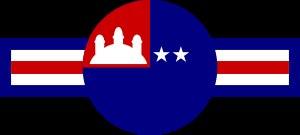
La guerre civile cambodgienne est un conflit qui opposa les forces du Parti communiste du Kampuchéa, connues sous le nom de « Khmers rouges », leurs alliés de la république démocratique du Viêt Nam et du Front national de libération du Sud Viêt Nam à celles du gouvernement du Royaume du Cambodge, soutenue par les États-Unis et la république du Viêt Nam.